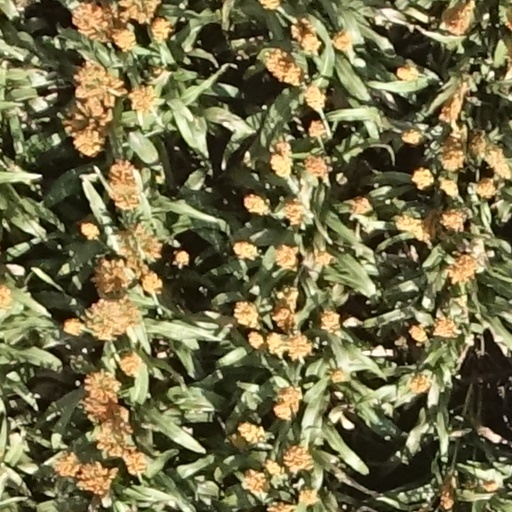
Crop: sorghum